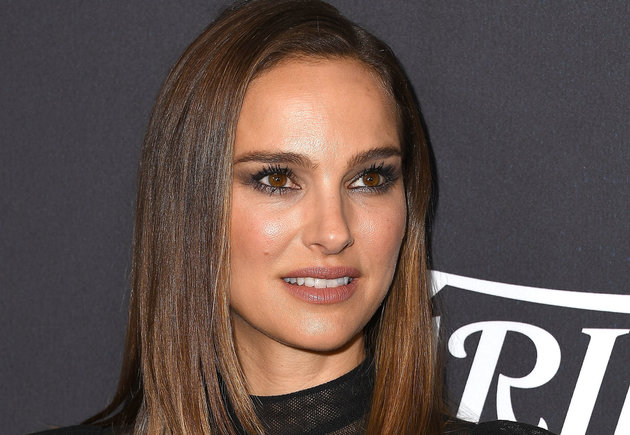
Gender: women